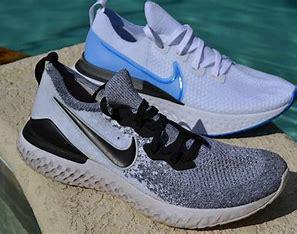
Brand: Nike
Model: React Infinity Run Flyknit 3